Question: Please indicate a possible affordance area of the sit_on_bench that can be used for sitting on
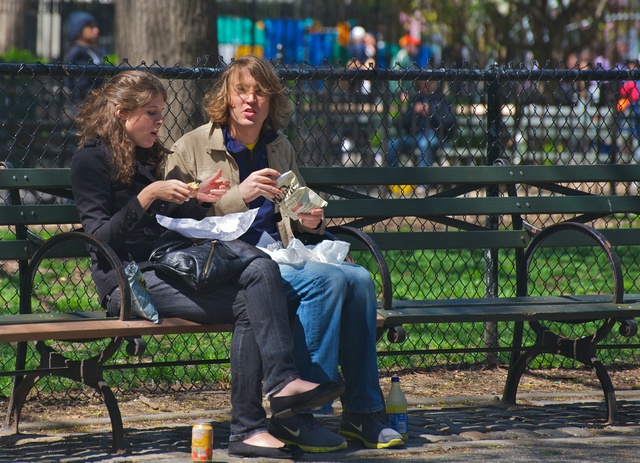
Answer: [2.5, 288, 383.5, 337]